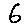
Label: 6